Describe the emotion expressed in this image:  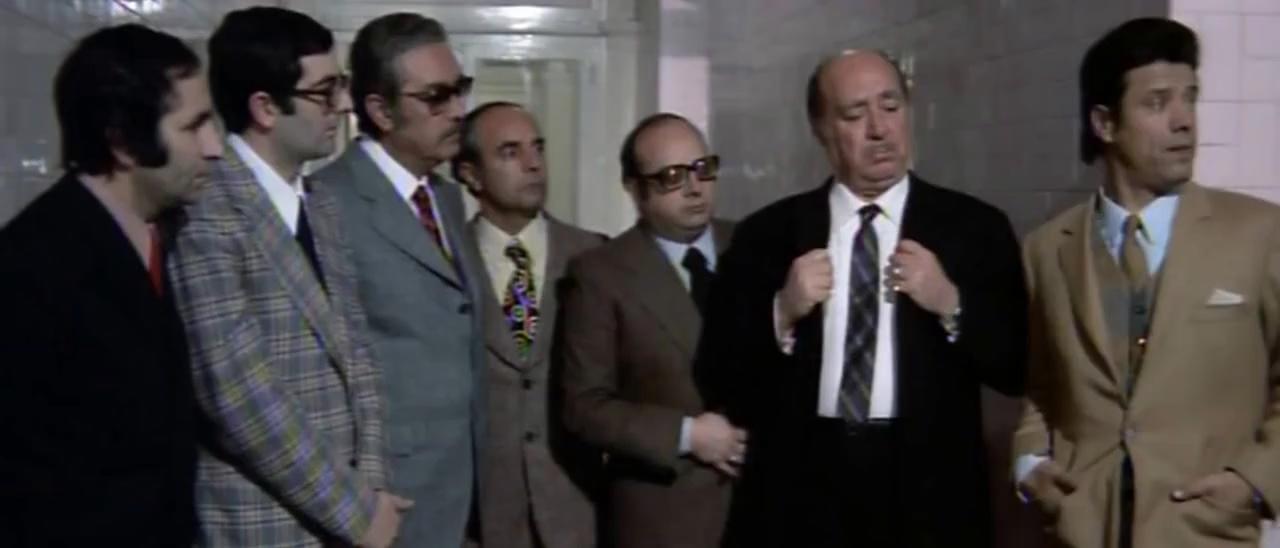
This person displays Pain, valence and arousal with low intensity.